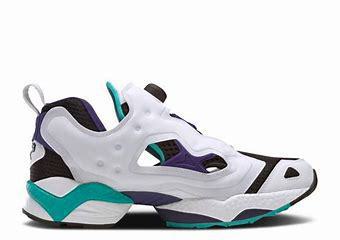
Brand: Reebok
Model: Instapump Fury 95